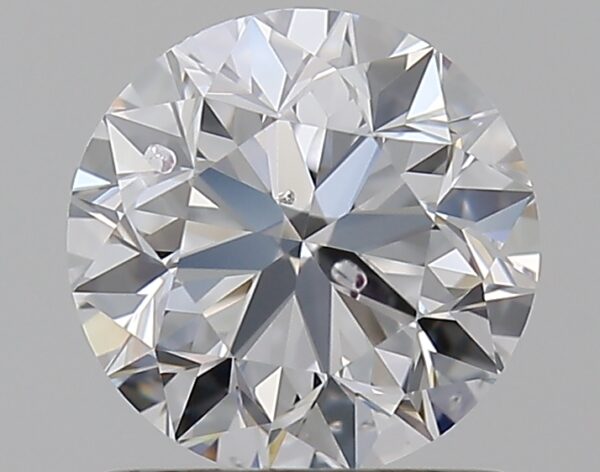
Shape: round
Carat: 1
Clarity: SI2
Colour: D
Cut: VG
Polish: EX
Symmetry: EX
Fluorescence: F
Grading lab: GIA
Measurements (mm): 6.23 x 6.27 x 4.02